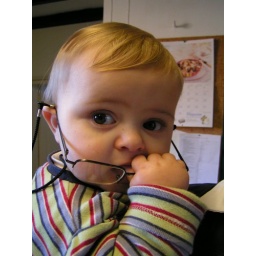
Lucas tries on Granpa Joe's glasses in the kitchen of Northfield House